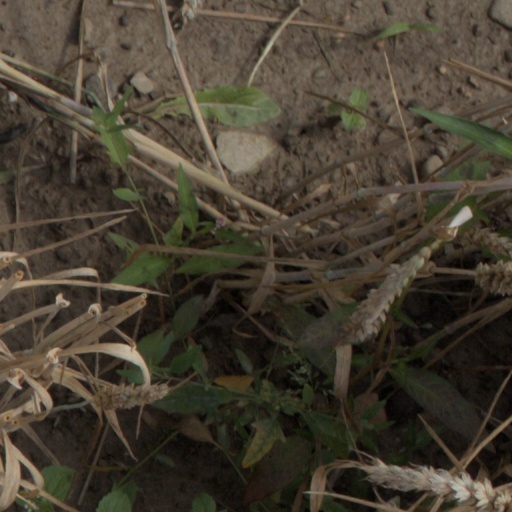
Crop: wheat